Cleopatra's Needle (New York City)

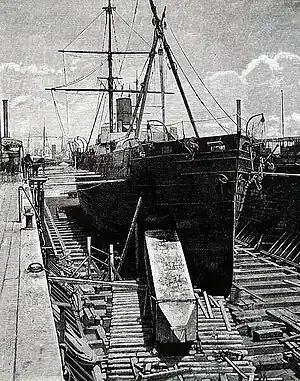
Placing the obelisk in the hold of the steamship "Dessoug"

The formidable task of moving the obelisk from Alexandria to New York was given to Henry Honychurch Gorringe, a lieutenant commander on leave from the U.S. Navy. The 200-ton granite obelisk was first shifted from vertical to horizontal, nearly crashing to the ground in the process. In August 1879 the movement process was suspended for two months because of local protests and legal challenges. Once those were resolved, the obelisk was transported seven miles to Alexandria and then put into the hold of the steamship SS "Dessoug", which set sail June 12, 1880. The "Dessoug" was heavily modified with a large hole cut into the starboard side of its bow. The obelisk was loaded through the ship's hull by rolling it upon cannonballs.